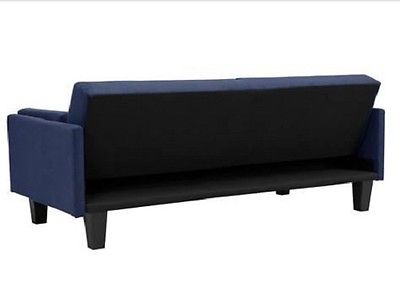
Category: sofa